Fisher–Nash–Griggs House

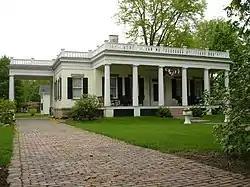

The Fisher–Nash–Griggs House, also known as the Cottage Home, is a historic high-style Greek Revival house in the city of Ottawa, Illinois, United States. It was added to the U.S. National Register of Historic Places in 1998.